JooE

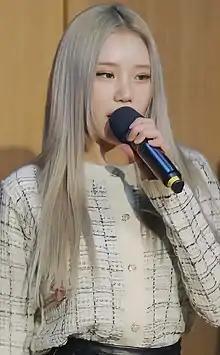
JooE in January 2022

Lee Joo-won (born August 18, 1999) better known by her stage name JooE, is a South Korean singer. She is a member of the girl group Momoland under former MLD Entertainment and current Inyeon Entertainment.